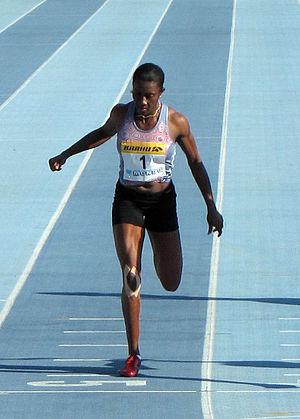
Sheri-Ann Brooks, née le 11 février 1983, est une athlète jamaïcaine qui pratique le sprint.